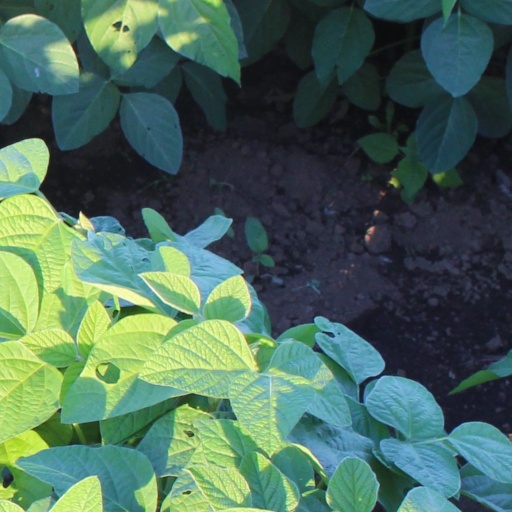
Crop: soybean